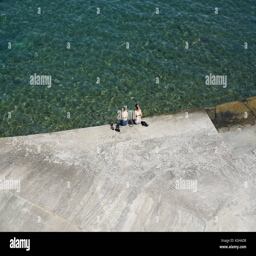
ladies sitting at the beach overlooking the sea